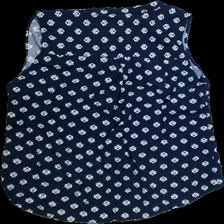
View: back
Type: Tank top
Category: Ladies
Brand: Amisu (New yorker)
Colors: Blue, White
Material: 100%viscose
Pattern: Floral print
Cut: Regular, V-collar
Size: L
Season: Summer
Trend: No trend
Stains: Yes
Price range: <50
Recommended usage: Export